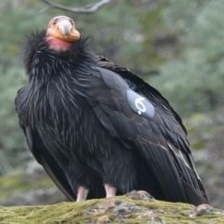
Species: CALIFORNIA CONDOR
Scientific name: GYMNOGYPS CALIFORNIANUS
ImageNet parent category: vulture